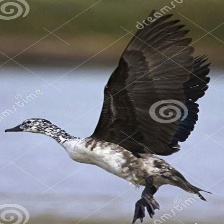
Species: KNOB BILLED DUCK
Scientific name: SARKIDIORNIS MELANOTOS
ImageNet parent category: drake